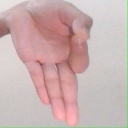
अक्षर: ज्ञ